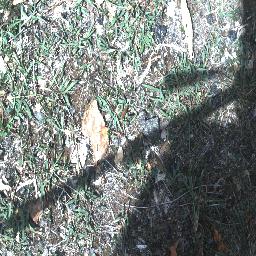
Label: negative